Richmond Tithing Office

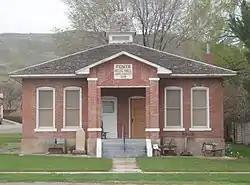
Building in 2010

The Richmond Tithing Office, also known as Bishop's Storehouse, in Richmond, Utah, was built in 1907. It was listed on the National Register of Historic Places in 1985.